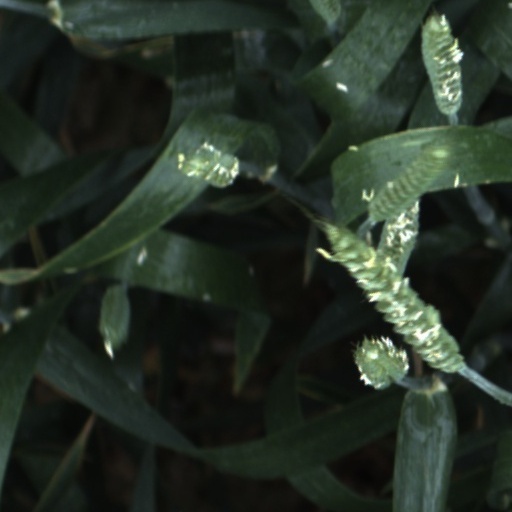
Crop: wheat